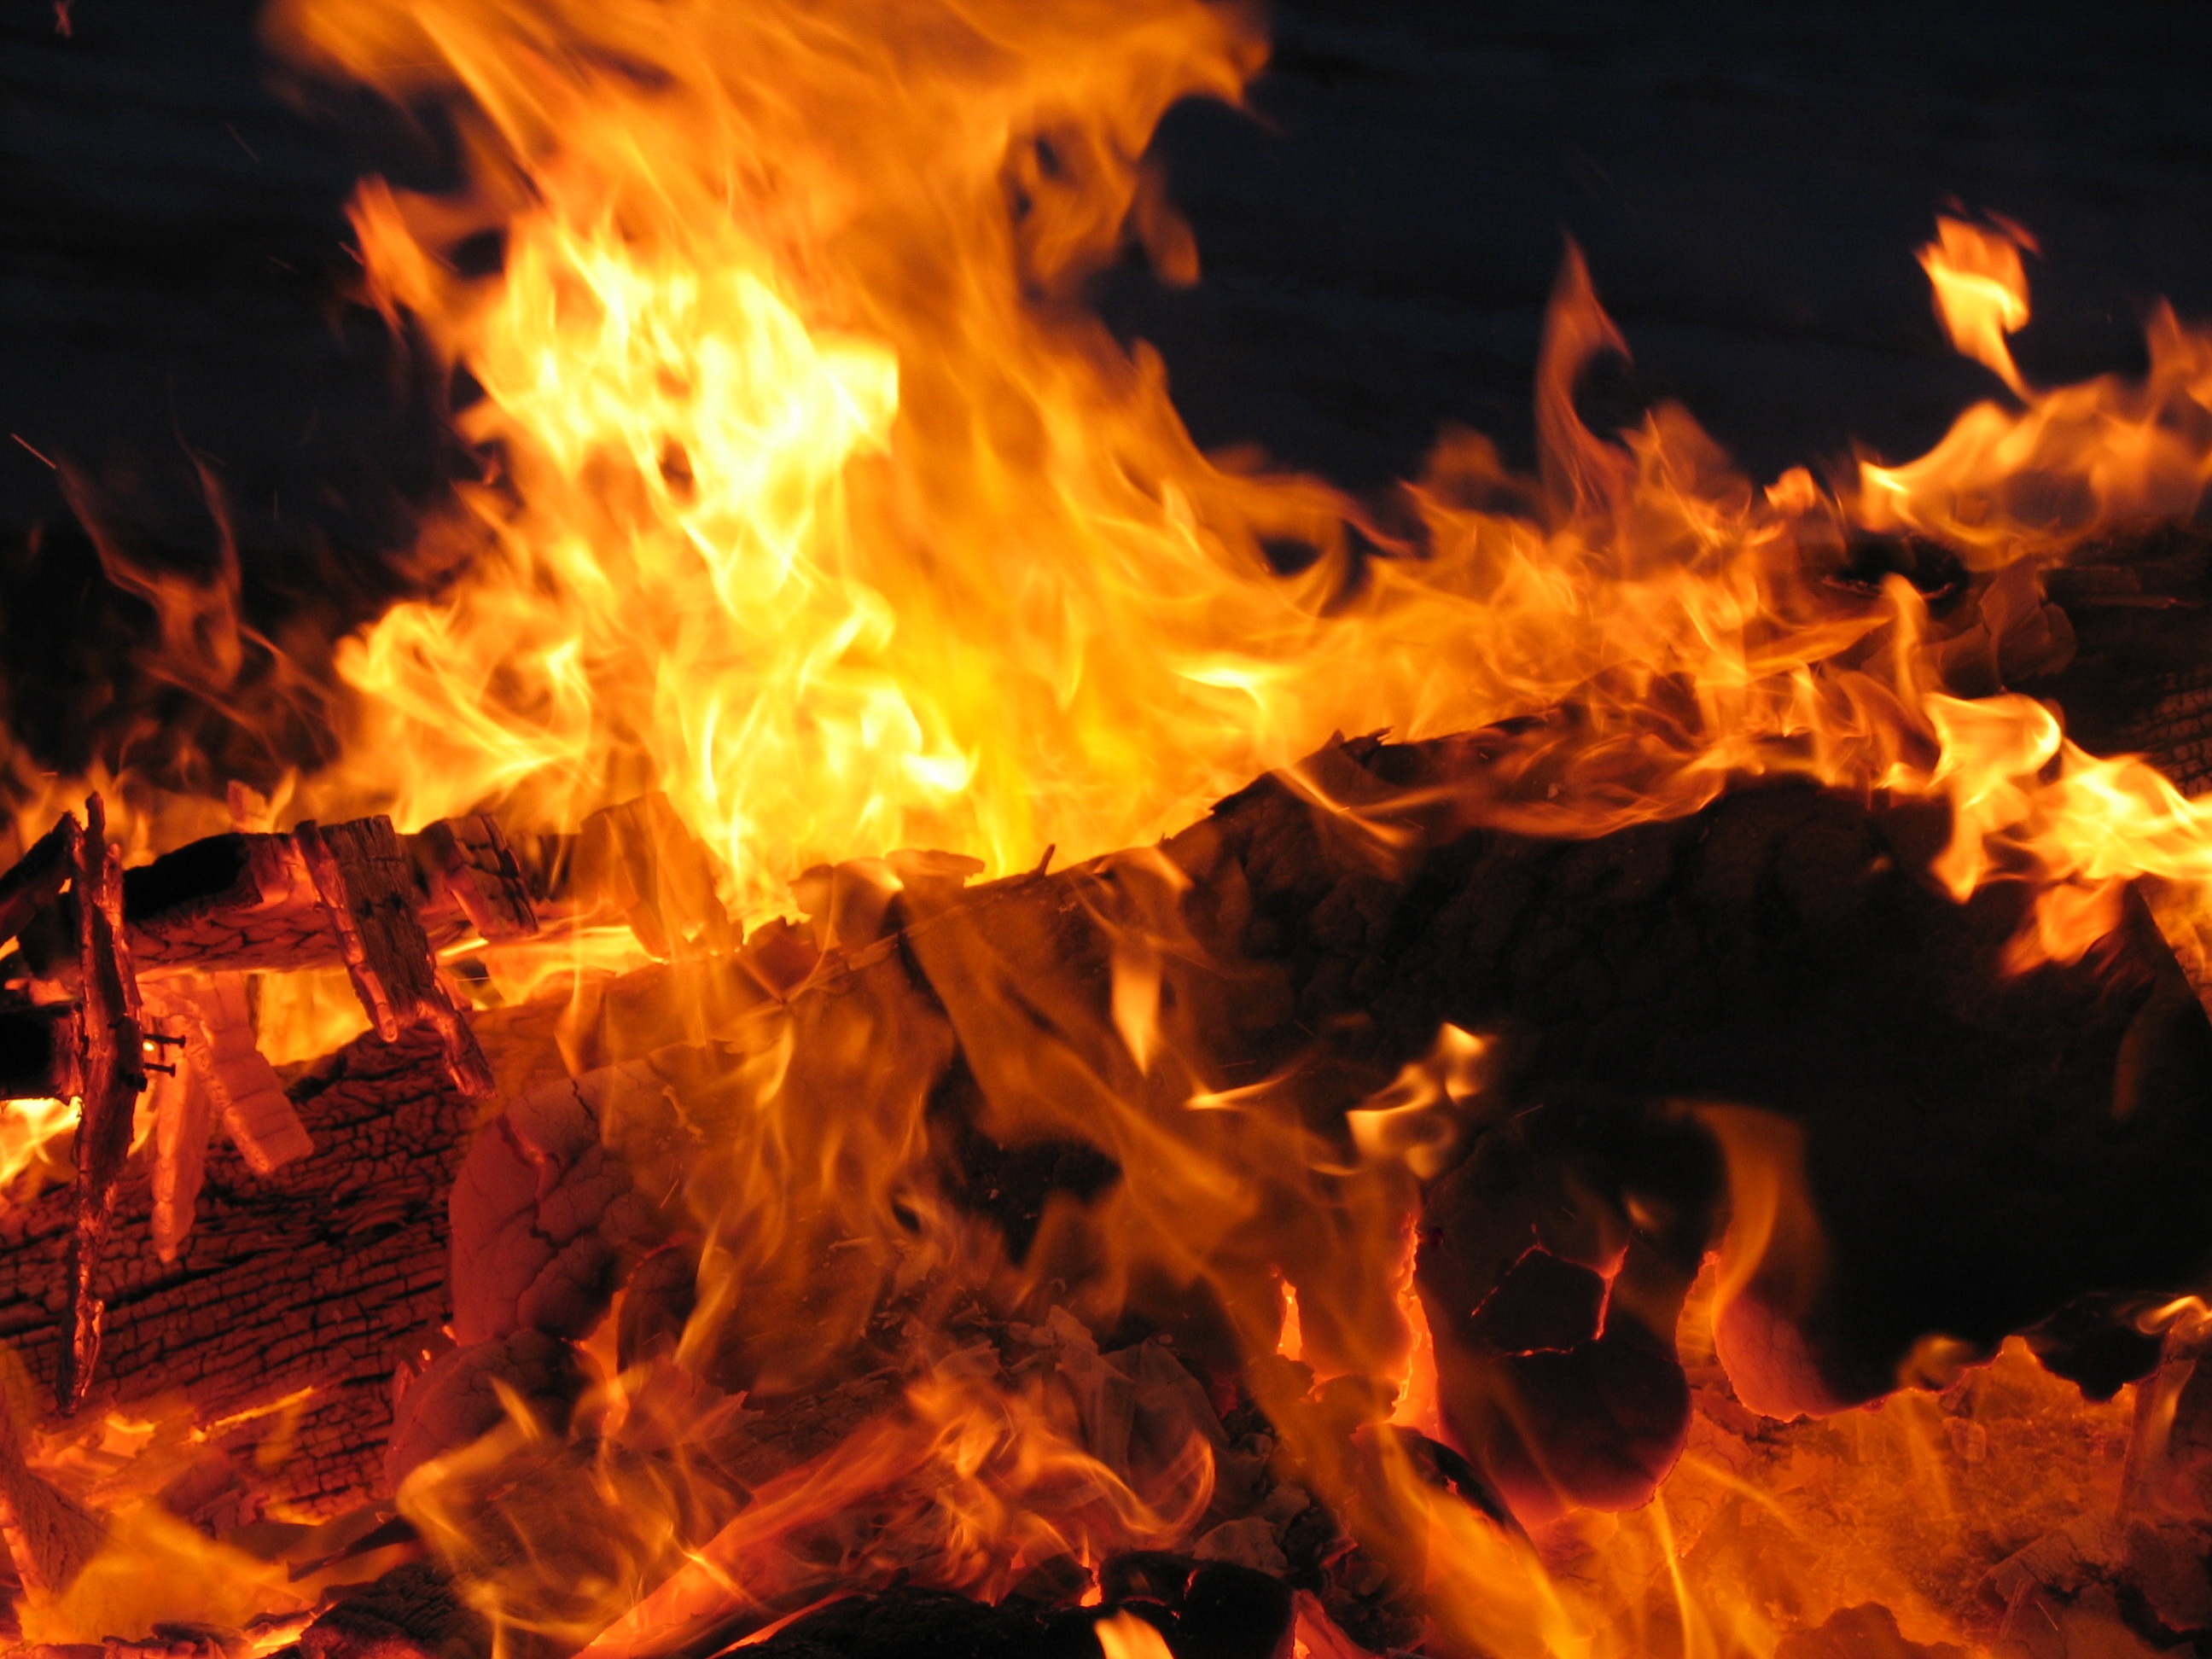
driftwood, outdoor, glowing, wood, night, smoke, dark, orange, red, flame, fire, glow, darkness, firewood, campfire, lumber, barbecue, bonfire, heat, inferno, burn, flare, burning, kindling, logs, hot, blaze, timber, flames, phoenix, fuel, blazing, roaring, warmth, embers, combustion, fumes, ashes, coals, scorching, flicker, alight, geological phenomenon, combust, afire, cinders, smoulder, sweltering